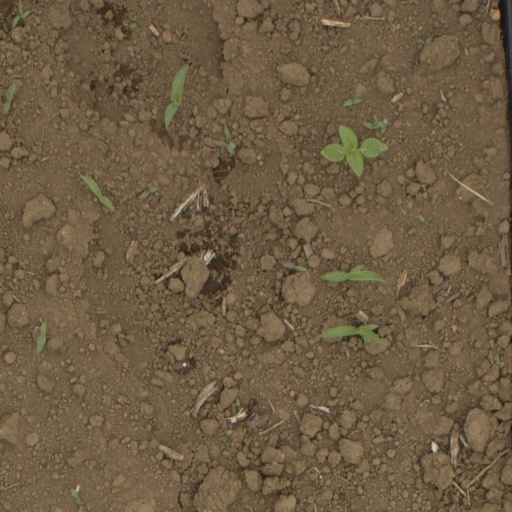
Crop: Jerusalem artichoke